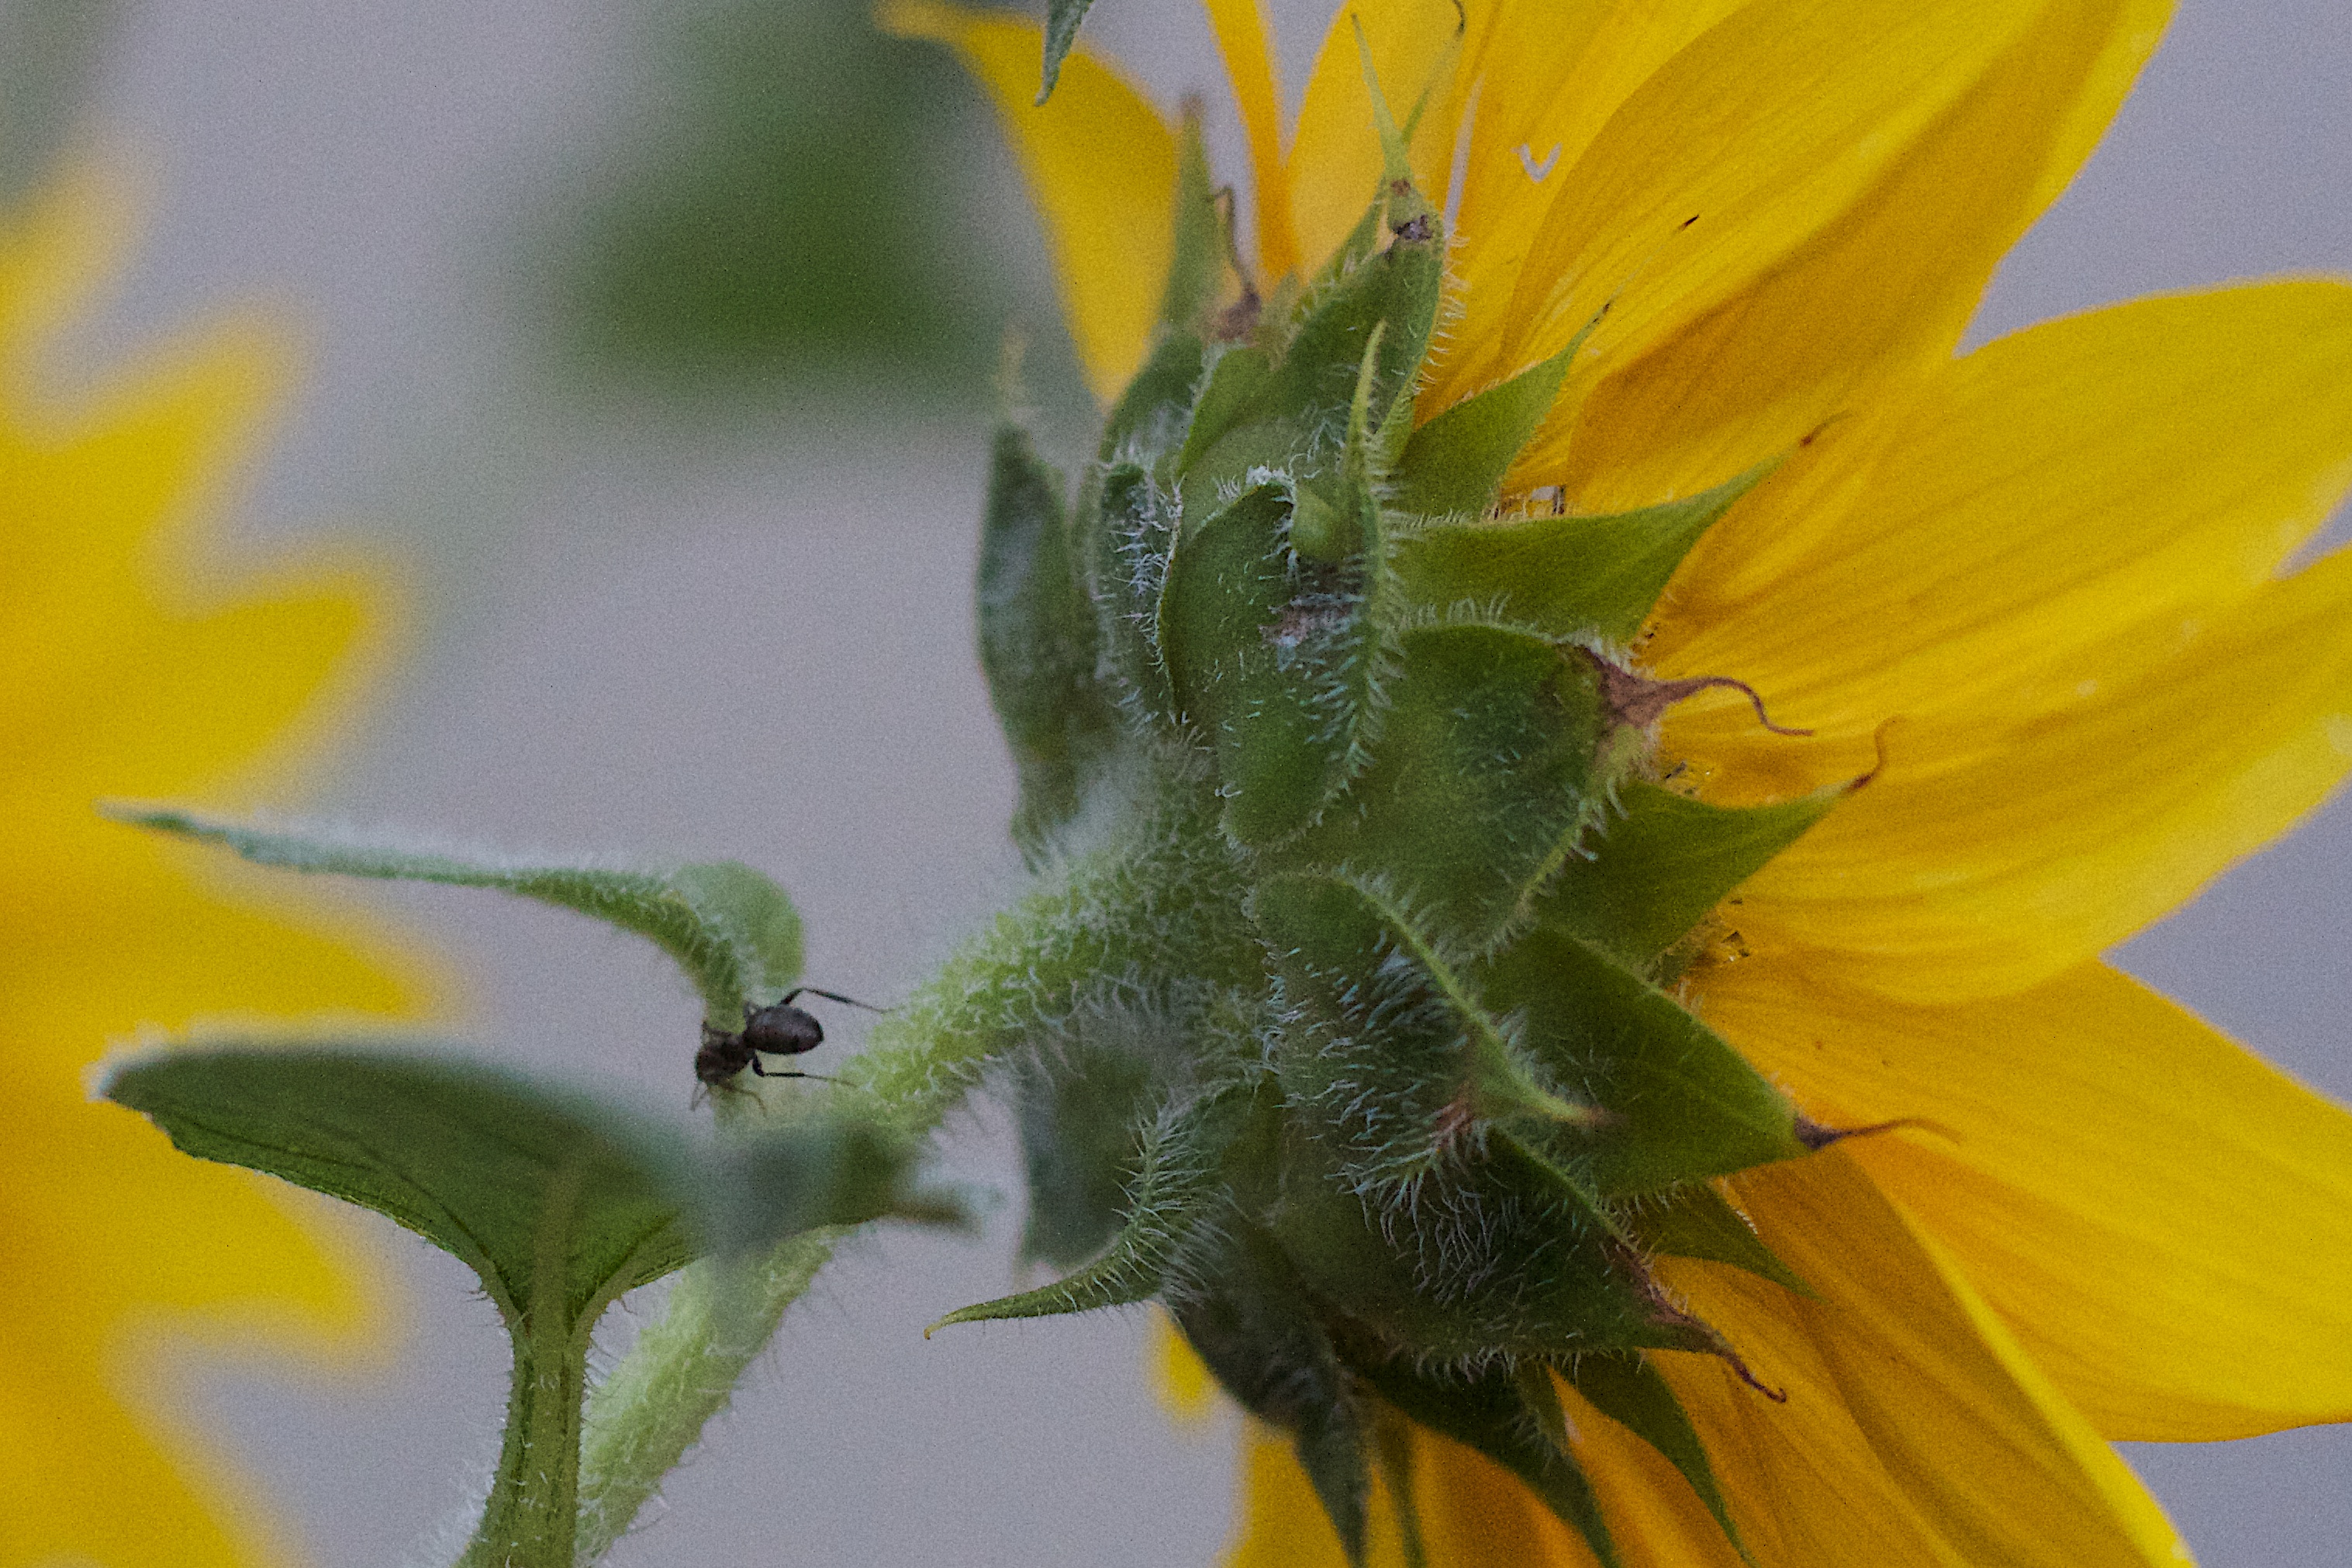
plant, photography, flower, petal, green, botany, yellow, flora, sunflower, wildflower, close up, ant, macro photography, flowering plant, daisy family, sunflower seed, annual plant, plant stem, land plant